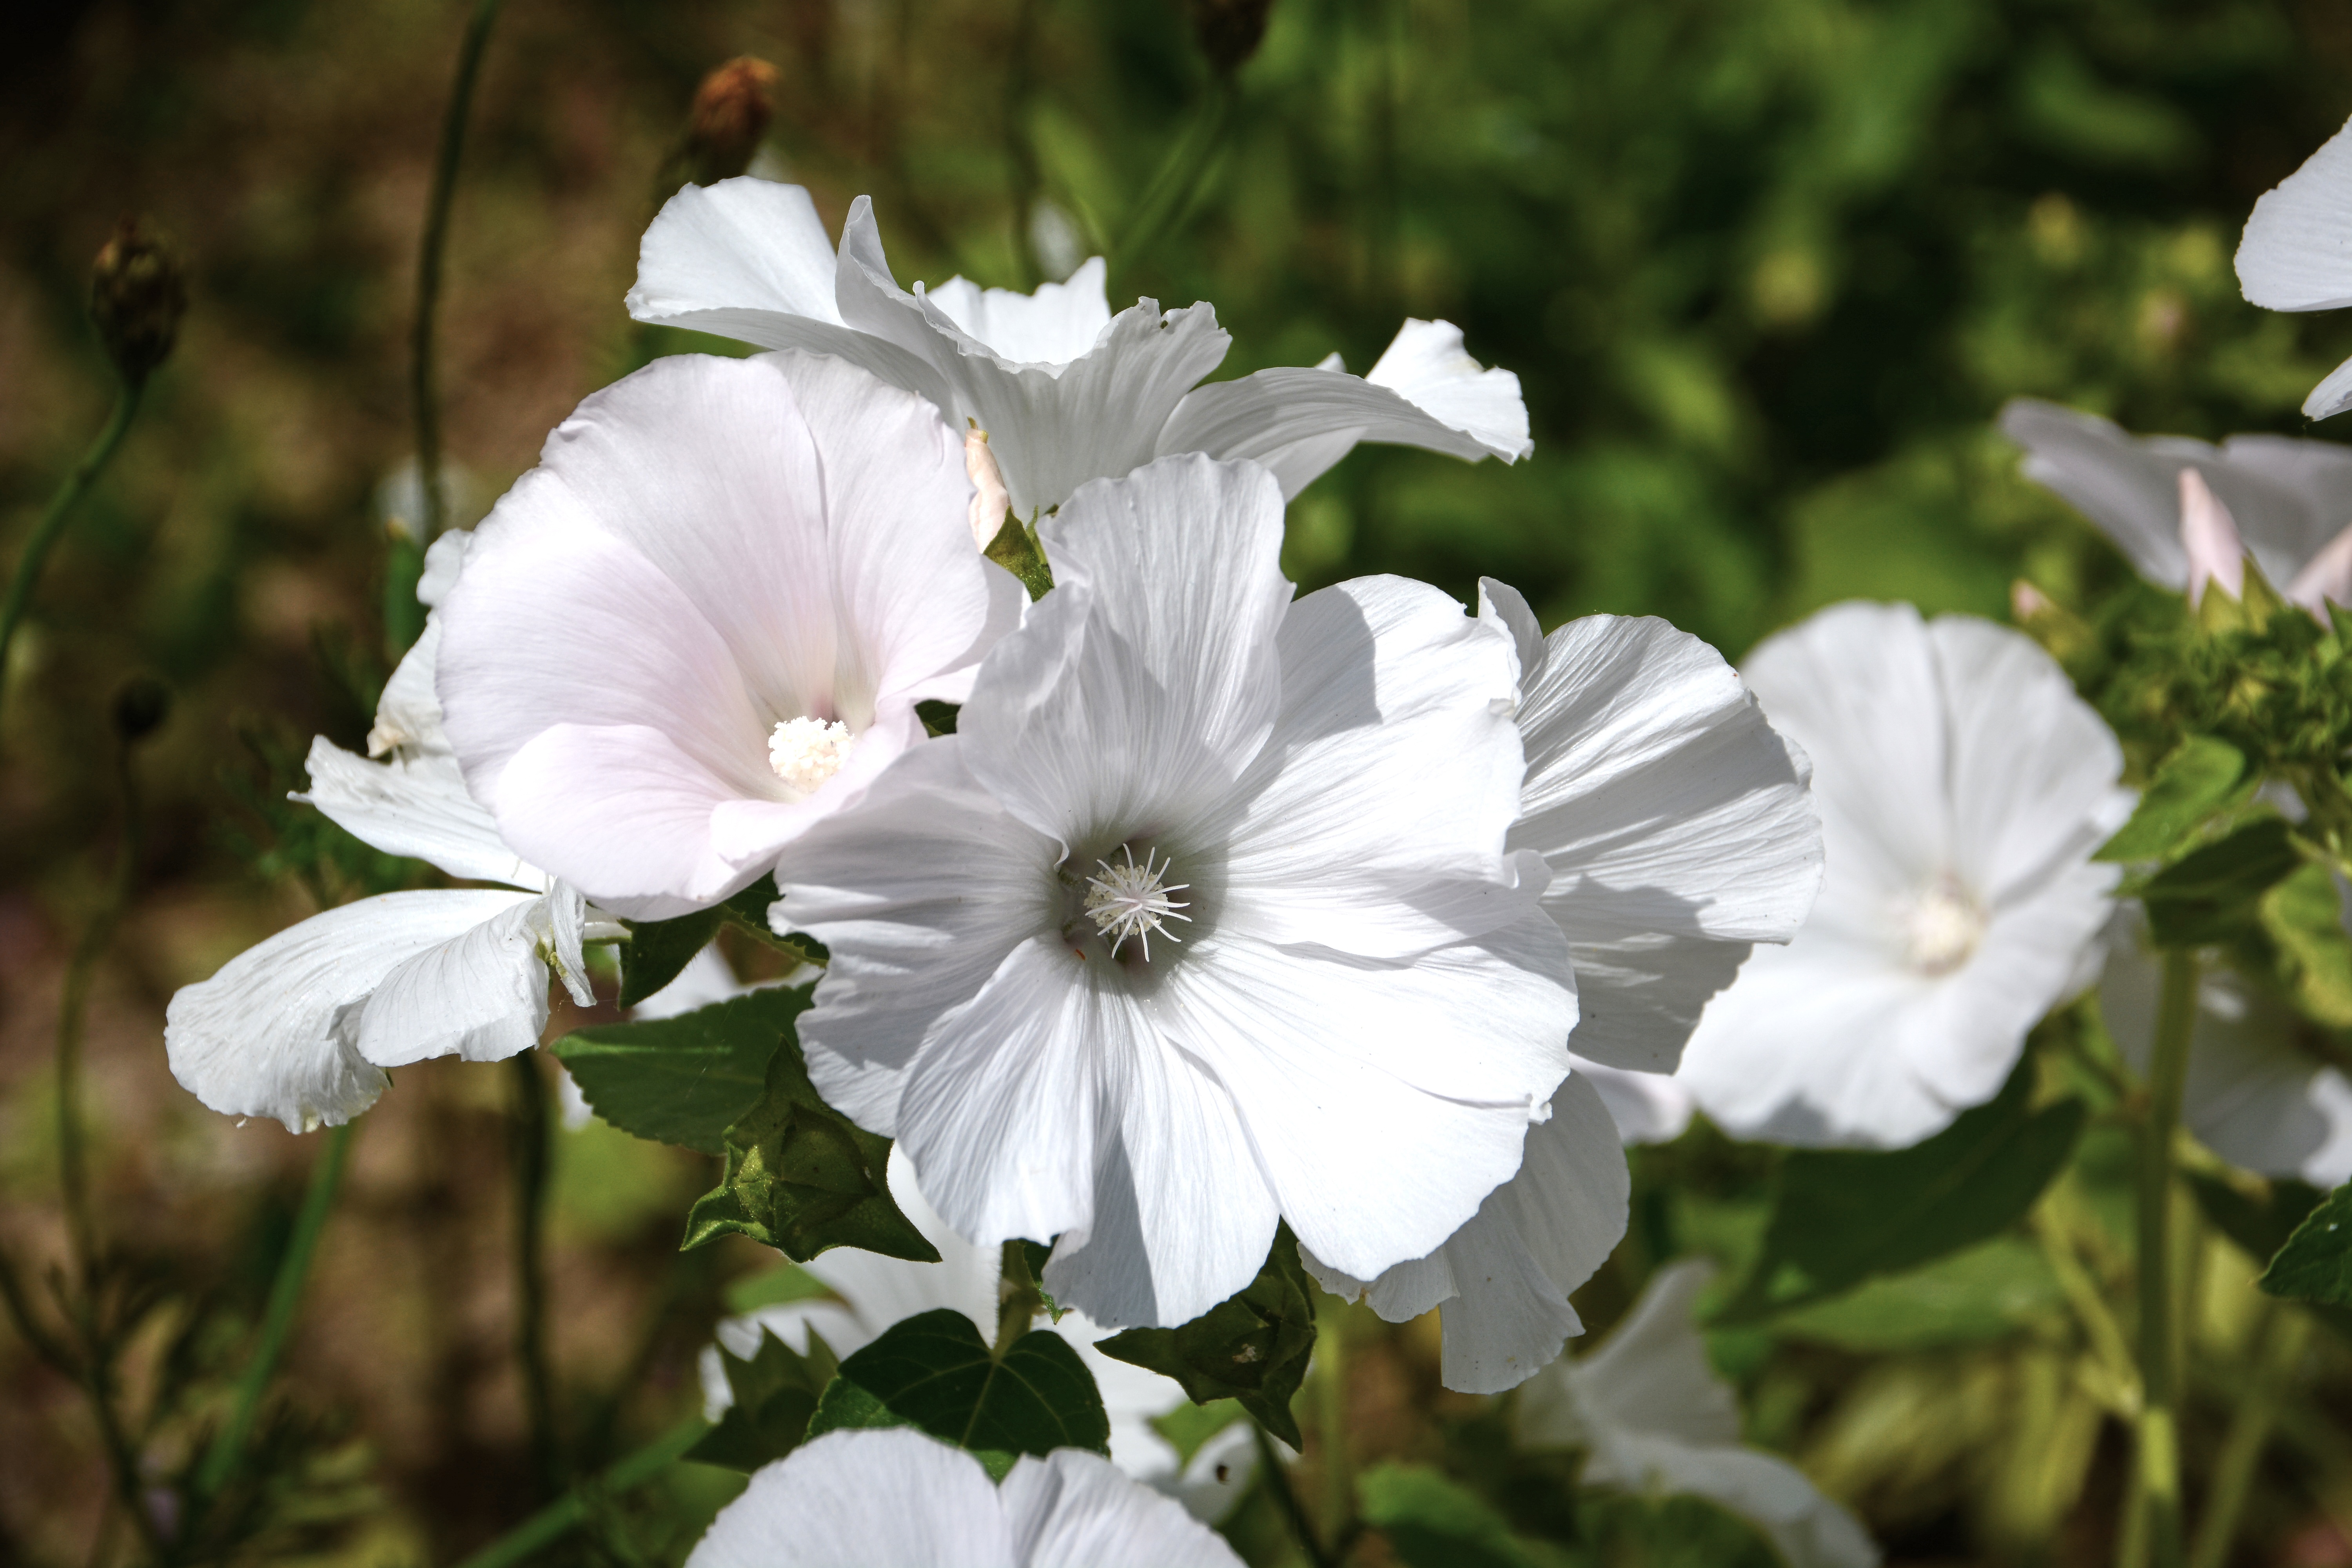
nature, blossom, plant, flower, petal, botany, flora, plants, wildflower, flowers, petals, volubilis, creeper, flowering, macro photography, flowering plant, bindweed, land plant